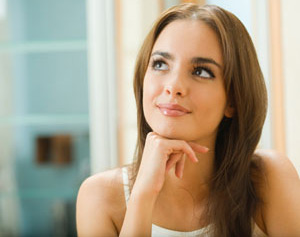
Gender: women